History of the Mamluk Sultanate

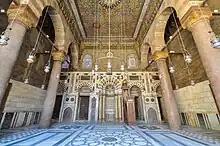
Interior of the Mosque-Madrasa of Sultan Barquq in Cairo (1384–1386)

Qalawun was the last Salihi sultan and after his death in 1290, his son, al-Ashraf Khalil, drew his legitimacy as a mamluk by emphasizing his lineage from Qalawun. Like his predecessors, Khalil's main priorities were organization of the sultanate, defeat of the Crusaders and the Mongols, integration of Syria into the empire and preservation of the flows of new mamluks and weaponry. With regards to the last policy, Baybars had purchased 4,000 mamluks, Qalawun 6,000–7,000 and by the end of Khalil's reign, there was an estimated total of 10,000 mamluks in the sultanate. In 1291, Khalil captured Acre, the last major Crusader stronghold in Palestine and Mamluk rule consequently extended across all of Syria.